Caproni-Reggiane Ca.8000

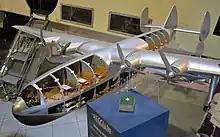
Cutaway model showing the proposed interior layout.

The Ca.8000 was to have been of entirely metallic construction, with fuel tanks in watertight wings. Designed to offer luxurious accommodation, the fuselage was divided in two decks, with beds in sleeping compartments and seats for 52 passengers; whilst for day flights the cabins sat 76, with ten crew members. Facilities on-board included a restaurant, bar and meeting room, .